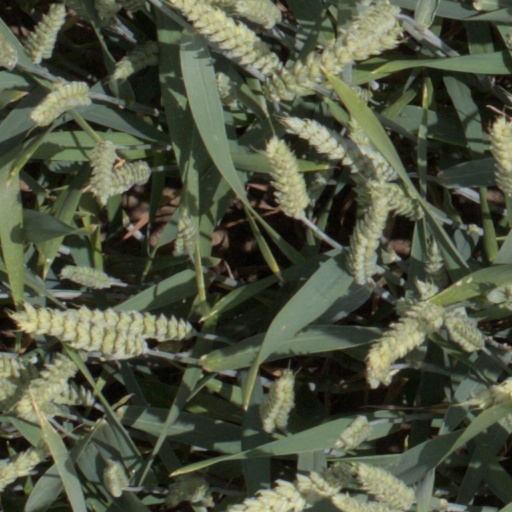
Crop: wheat